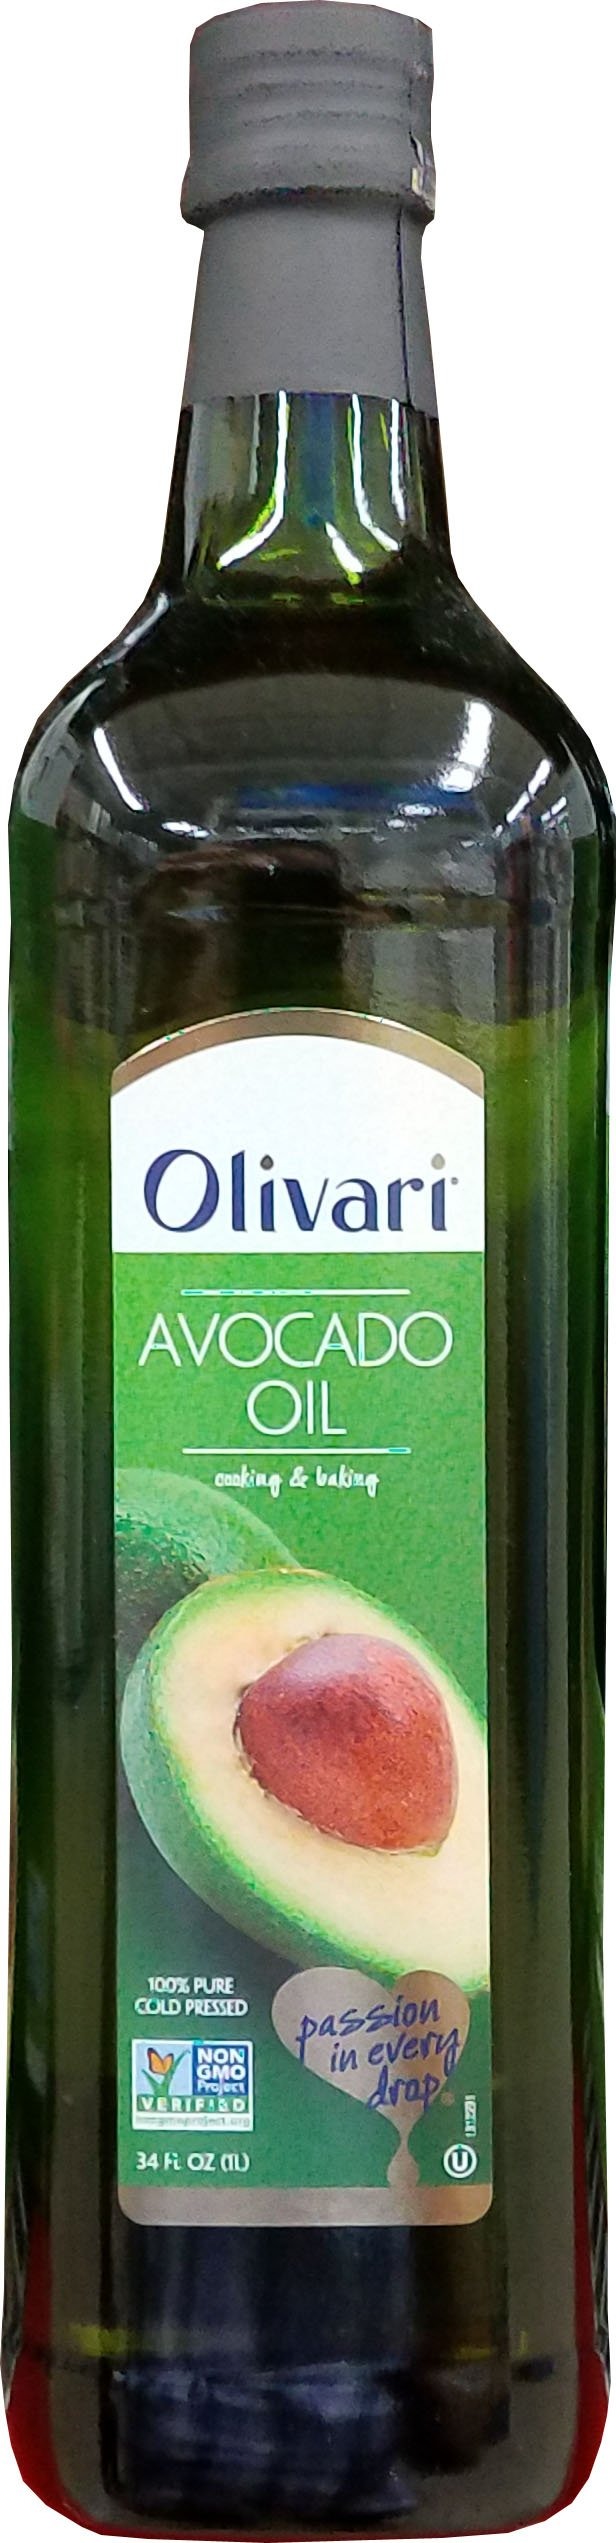
Item Name: Avocado Oil Olivari (34 Fl Oz), 34 Fluid Ounce
Bullet Point 1: NON-GMO: We've banned GMOs from our entire line of products. Just say no!
Bullet Point 2: farmers in our co-op groves and sorted for quality
Bullet Point 3: 100 % pure cold pressed avocado oil
Bullet Point 4: sorted for quality
Value: 34.0
Unit: Fl Oz

Price: 19.48